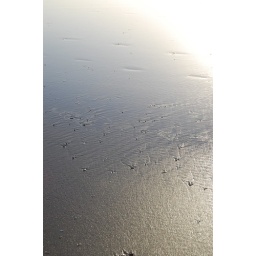
they looked like glass marbles in the sand